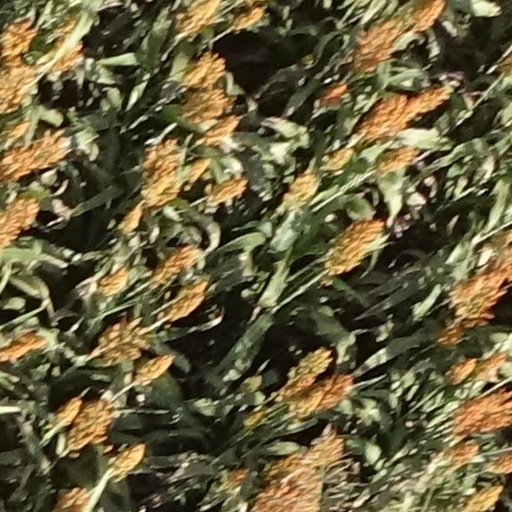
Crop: sorghum